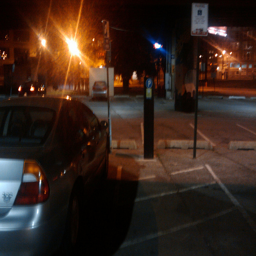
There is a silver car sitting in an empty parking lot.
a parking meter in a mostly empty parking lot at night
A sliver car parked on street with light posts in the background.
a silver car is parked in a lot
A car sitting in a lot at night by a parking meter.